Lego City 4D – Officer in Pursuit

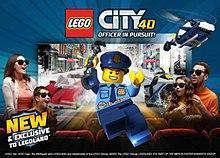
Promotional film poster

Lego City 4D - Officer in Pursuit is a 4-D animated short film attraction based on "Lego City". It was released in Legoland California on 12 April 2019 and then rolled out to other Legoland parks and Legoland Discovery Centres in 2019. The film has a runtime of 12 minutes and uses a variety of sensory effects to enhance the experience. The plot focuses on the Lego City police as they pursue a robber in a high-speed chase through the streets of the city. The film was produced by Pure Imagination Studios and distributed by The Lego Group.